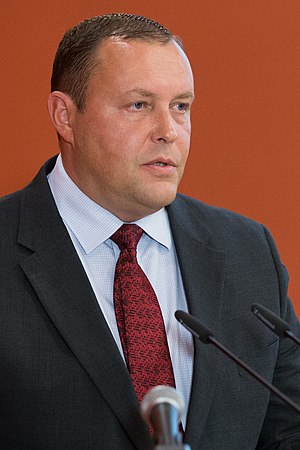
Rihards Kozlovskis
Rihards Kozlovskis er en lettisk jurist og den nuværende lettiske indenrigsminister. Kozlovskis repræsenterer Zatlera Reformu partija og er medlem af partiets bestyrelse.